Finnlines

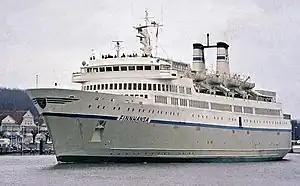
The "Finnhansa 1975 in Lübeck-Travemünde

In May and June 1947, Merivienti acquired three second-hand steamers for traffic into Europe. During the same year, Merivienti decided to start liner traffic from Finland to the east coast of the United States. With this in mind, Merivienti acquired three larger second-hand steamships, named , and . To operate these ships, a new company Oy Finnlines Ltd, was founded in November 1947. Finnlines was a 100% subsidiary of Merivienti and owned no ships of its own—instead the Merivienti ships were operated by and marketed as Finnlines. In subsequent years, vessels owned by other companies, such as Enso-Gutzeit (for whom they managed ), Neste, Outokumpu, Yhtyneet Paperitehtaat, Amer-Tupakka and Thomesto. Finnlines' traffic into the United States begun in 1948. The used ships were soon found to be too small and during the 1950s seven new freighters were delivered to various owners to be operated by Finnlines. At this time the company started using names with the "Finn" prefix that has become characteristic of their fleet. A line to the United Kingdom was opened in 1955.